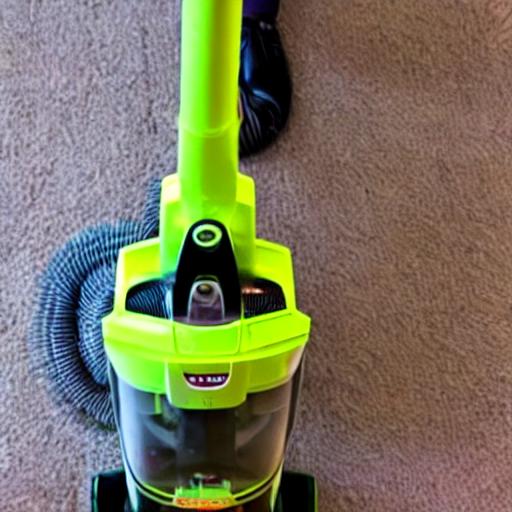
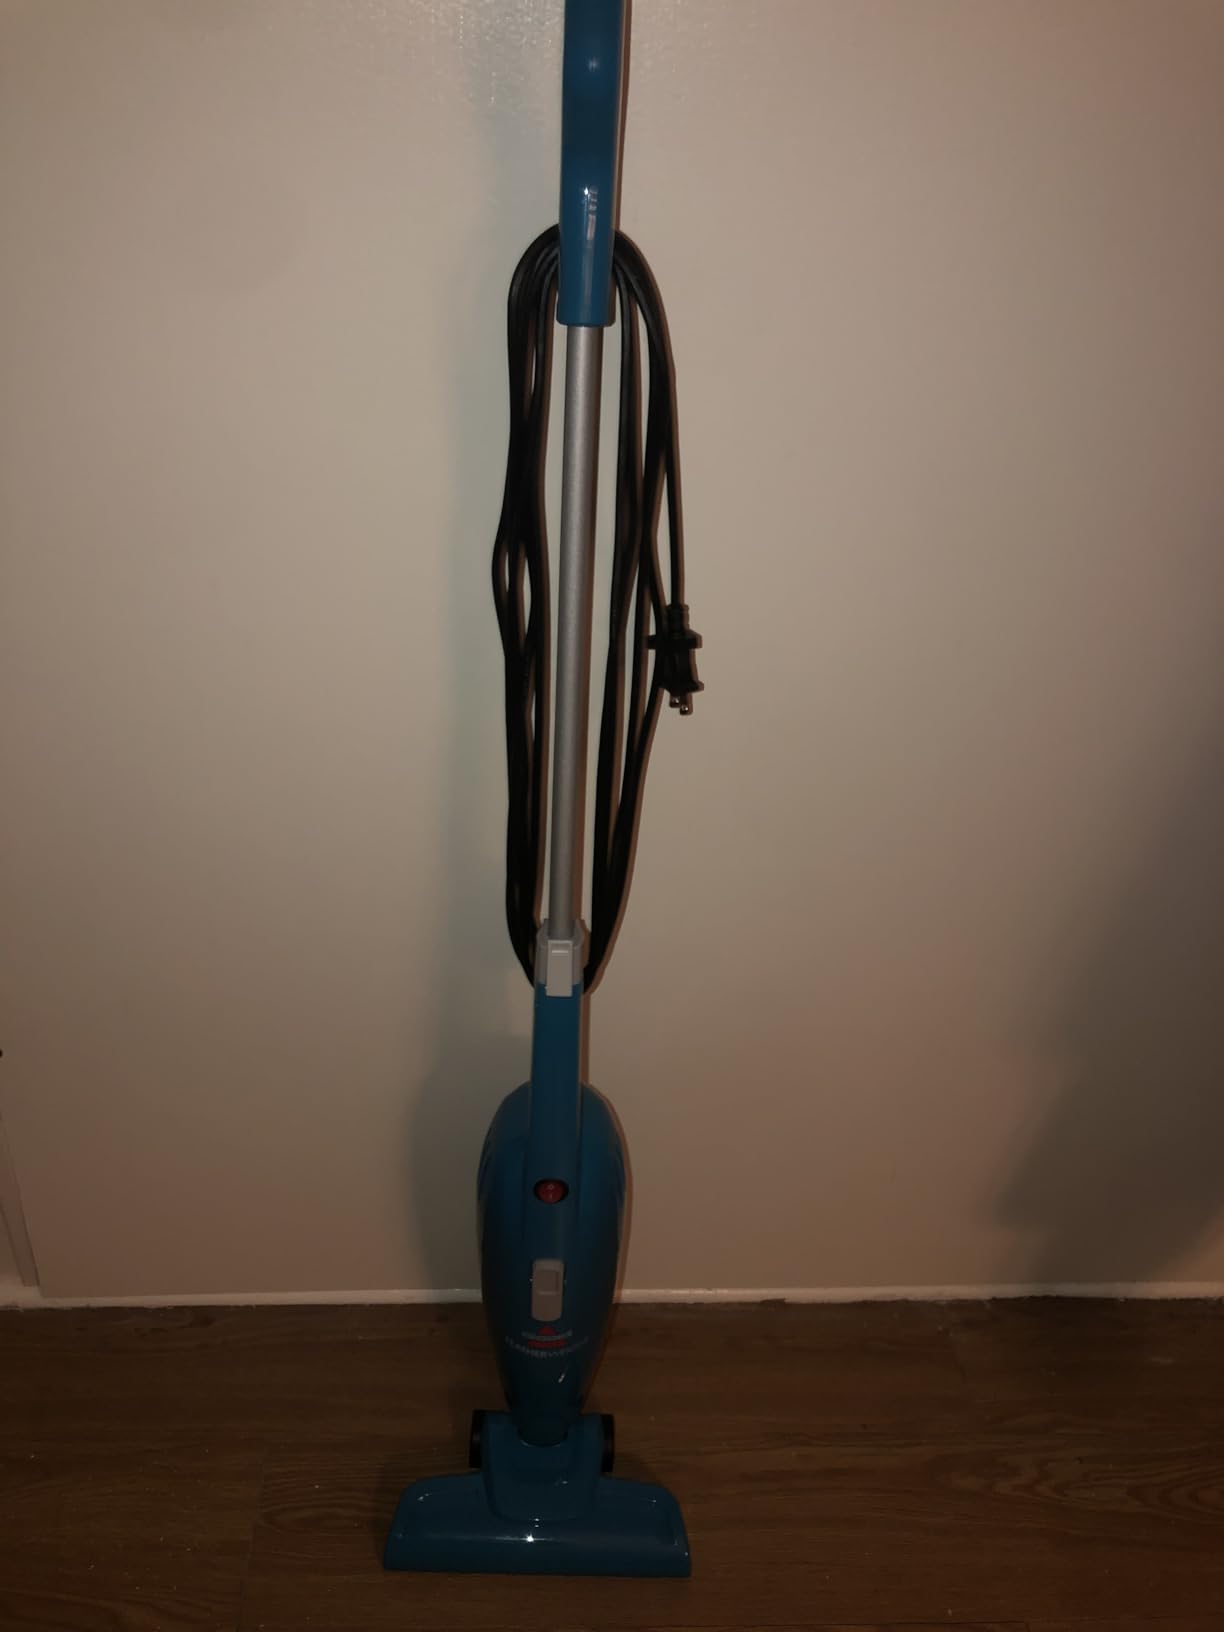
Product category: items_vacuum
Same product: no